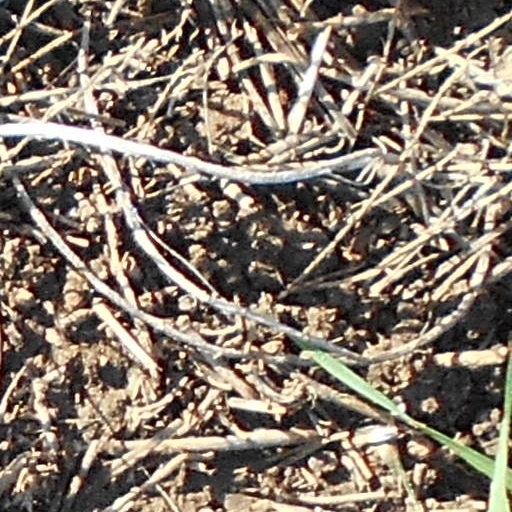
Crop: wheat